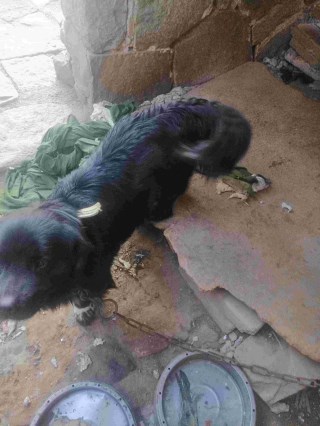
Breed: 3336-n000121-chinese_rural_dog